Lautaro Martínez

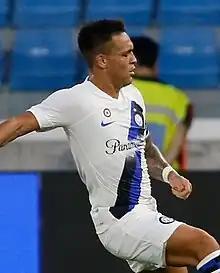
Martínez in 2023

Lautaro Javier Martínez (born 22 August 1997), also known mononymously as Lautaro, is an Argentine professional footballer who plays primarily as a striker for club Inter Milan, whom he captains, and the Argentina national team. Widely regarded as one of the best strikers in the world, he is known for his goalscoring, positioning inside the box, and link-up play.